Chibiusa

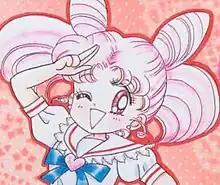
Usagi "Chibiusa" Tsukino in her 20th century casual wear, as drawn by Naoko Takeuchi

Exposure to the Silver Crystal renders all of Crystal Tokyo's inhabitants functionally immortal, and her frequent time traveling further complicates approximation of her age.